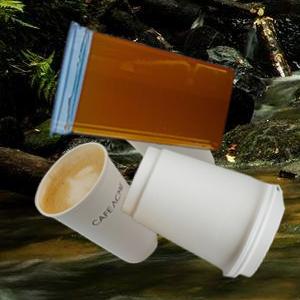
Label: cups